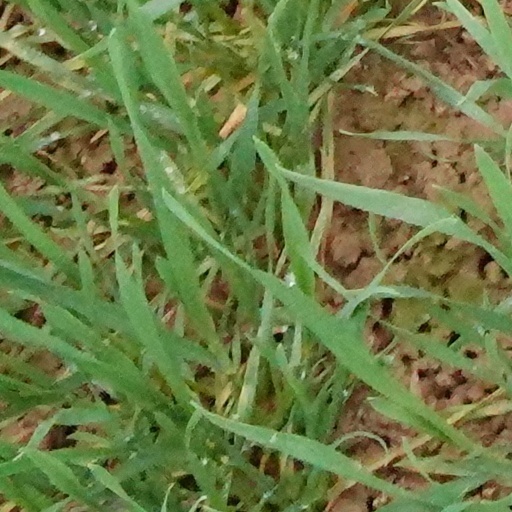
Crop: wheat